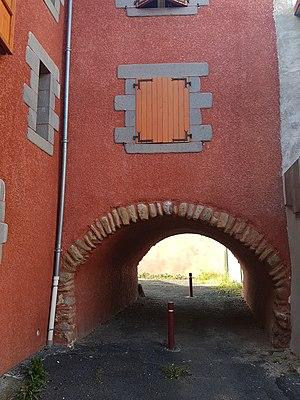
vieux Sainte-Florine
Sainte-Florine est une commune française située dans le département de la Haute-Loire, en région Auvergne-Rhône-Alpes. Depuis la création de l'ancien diocèse de Clermont, le village était intégré à l'Auvergne et culturellement rattaché à l'aire d'influence de l'Aquitaine. Situé dans la région traditionnelle du Brivadois et rattachée à l'histoire d'Auzon et du Brivadois, Sainte-Florine a été successivement un village fortifié, une ville minière, un village auvergnat et vigneron et une petite ville située aujourd'hui non loin de l'autoroute A75. Rattachée à la Haute-Loire après la Révolution, Sainte-Florine est aujourd'hui intégrée à la grande région Auvergne-Rhône-Alpes.